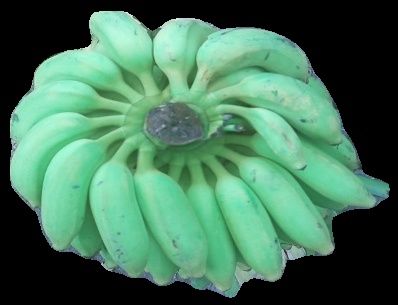
Variety: elakki-bale
Grade: grade2